Debtors' Prison (Accomac, Virginia)

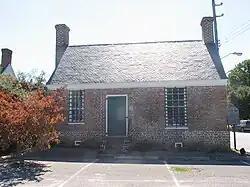
Accomac Debtors' Prison

The Debtors' Prison is a historic debtors' prison in Accomac, Virginia. Constructed in 1783 as a house for the Accomack County jailer, it is the oldest public structure in the county. It was converted to use as a debtors' prison in 1824, which purpose it served until 1849. The prison was added to the Virginia Landmarks Register and the National Register of Historic Places in 1976; along with structures in Worsham and Tappahannock, both in Virginia as well, it is one of only three debtors' prisons in the country on the National Register.